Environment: real
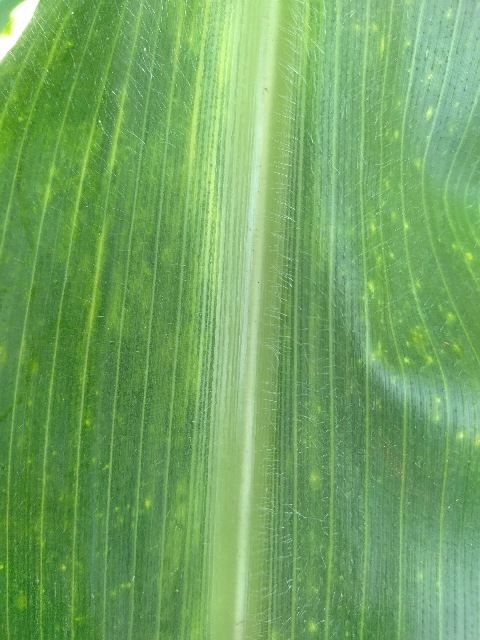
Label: lethal_necrosis